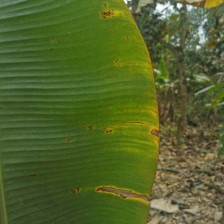
Label: pestalotiopsis